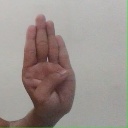
अक्षर: ब